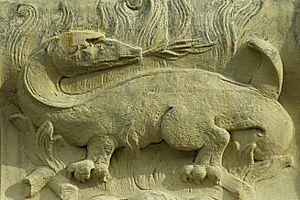
Salamèche et ses évolutions, Reptincel et Dracaufeu, sont trois espèces de Pokémon de première génération.